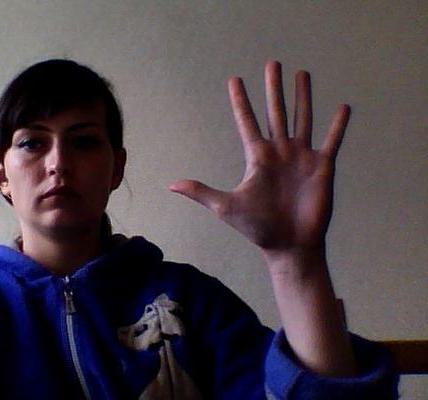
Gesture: palm